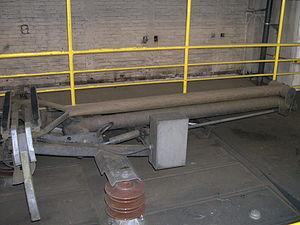
Pantographe SX 25 kV monophasé
Les BB 27000 sont des locomotives électriques de la SNCF.
Les BB 37000 sont des locomotives électriques de la SNCF.